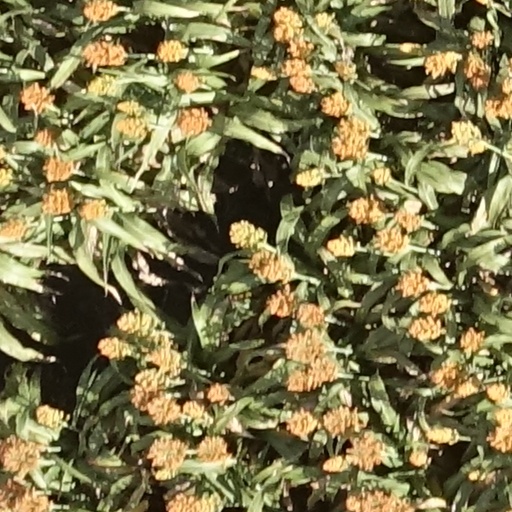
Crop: sorghum